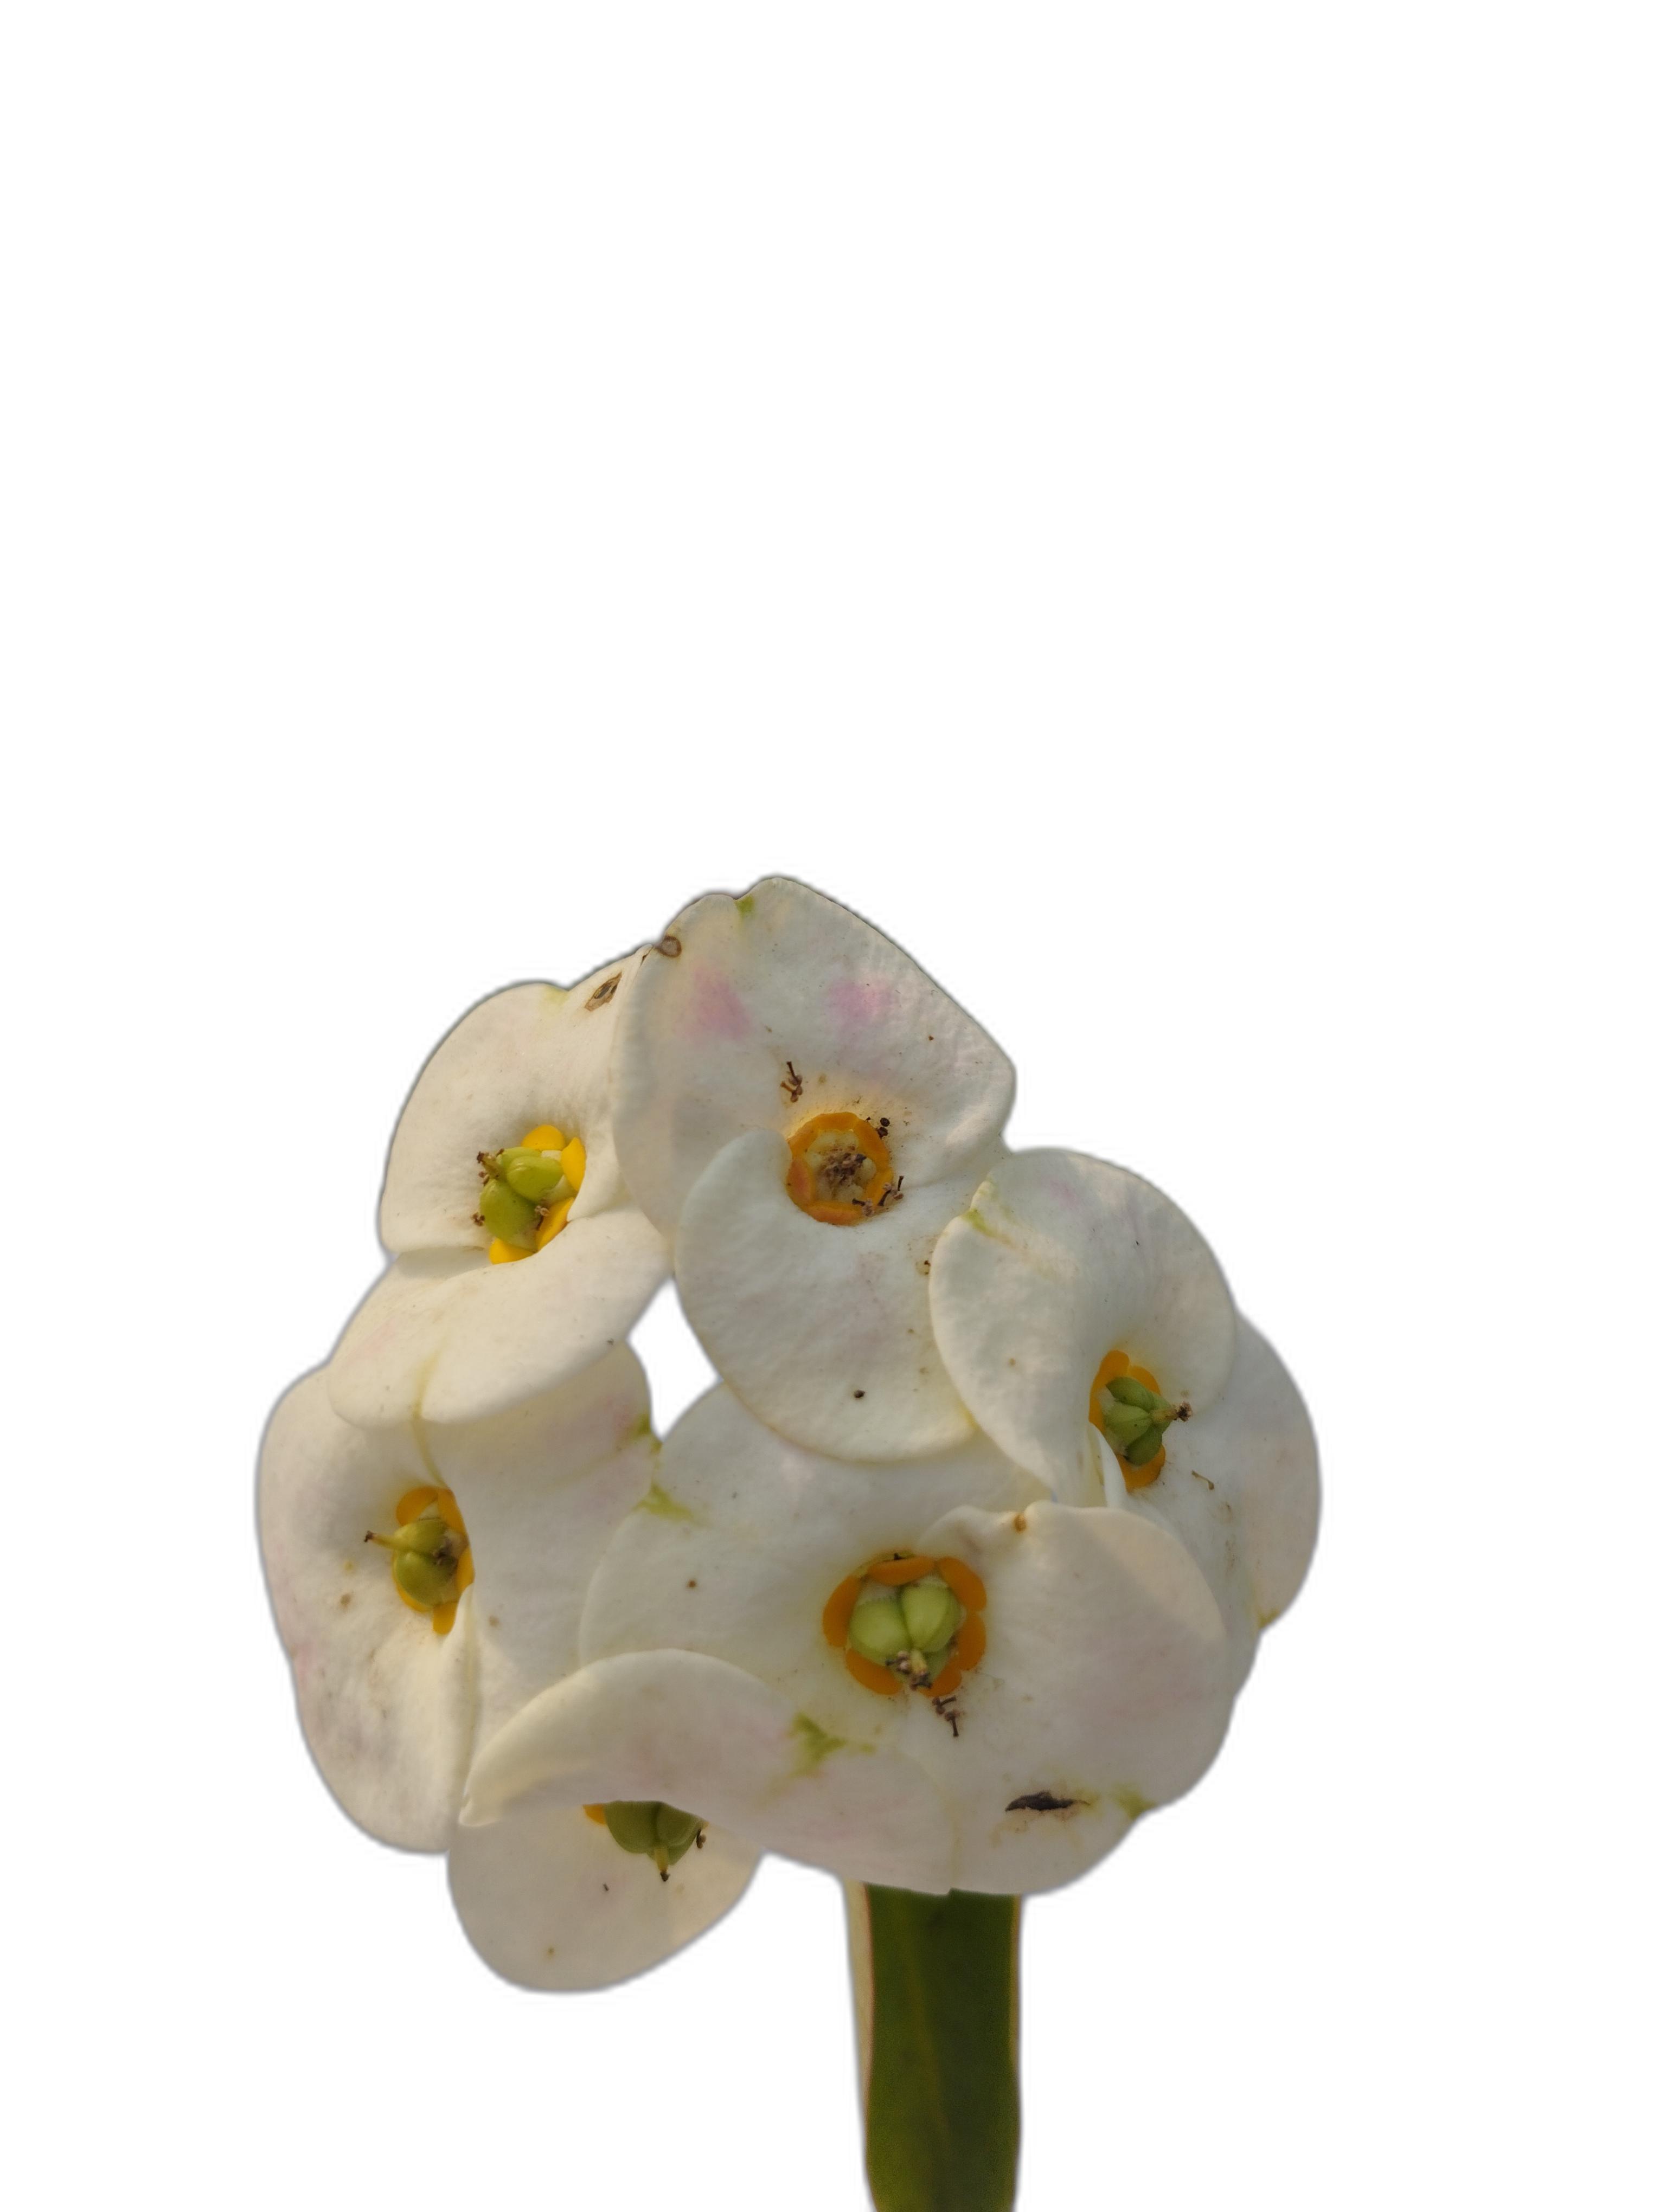
Label: Crown of thorns